Adolph Hempel

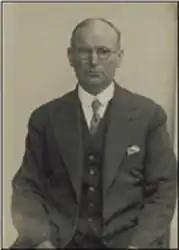

Adolph Hempel (10 April 1870 – 4 November 1949) was an American entomologist who worked and became a citizen in Brazil. He was involved in cataloguing the insects of the region and worked on agriculturally important insects and their management. He also took some interest in the birds.